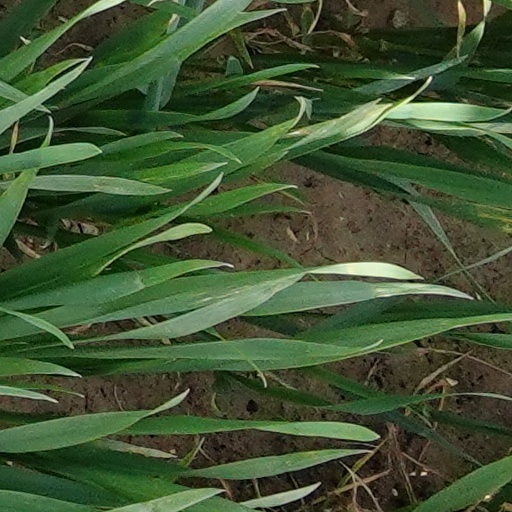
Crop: wheat